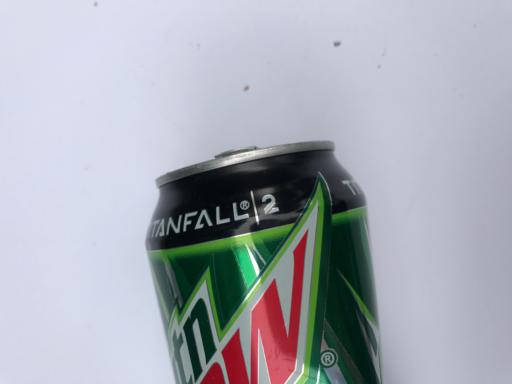
Label: metal